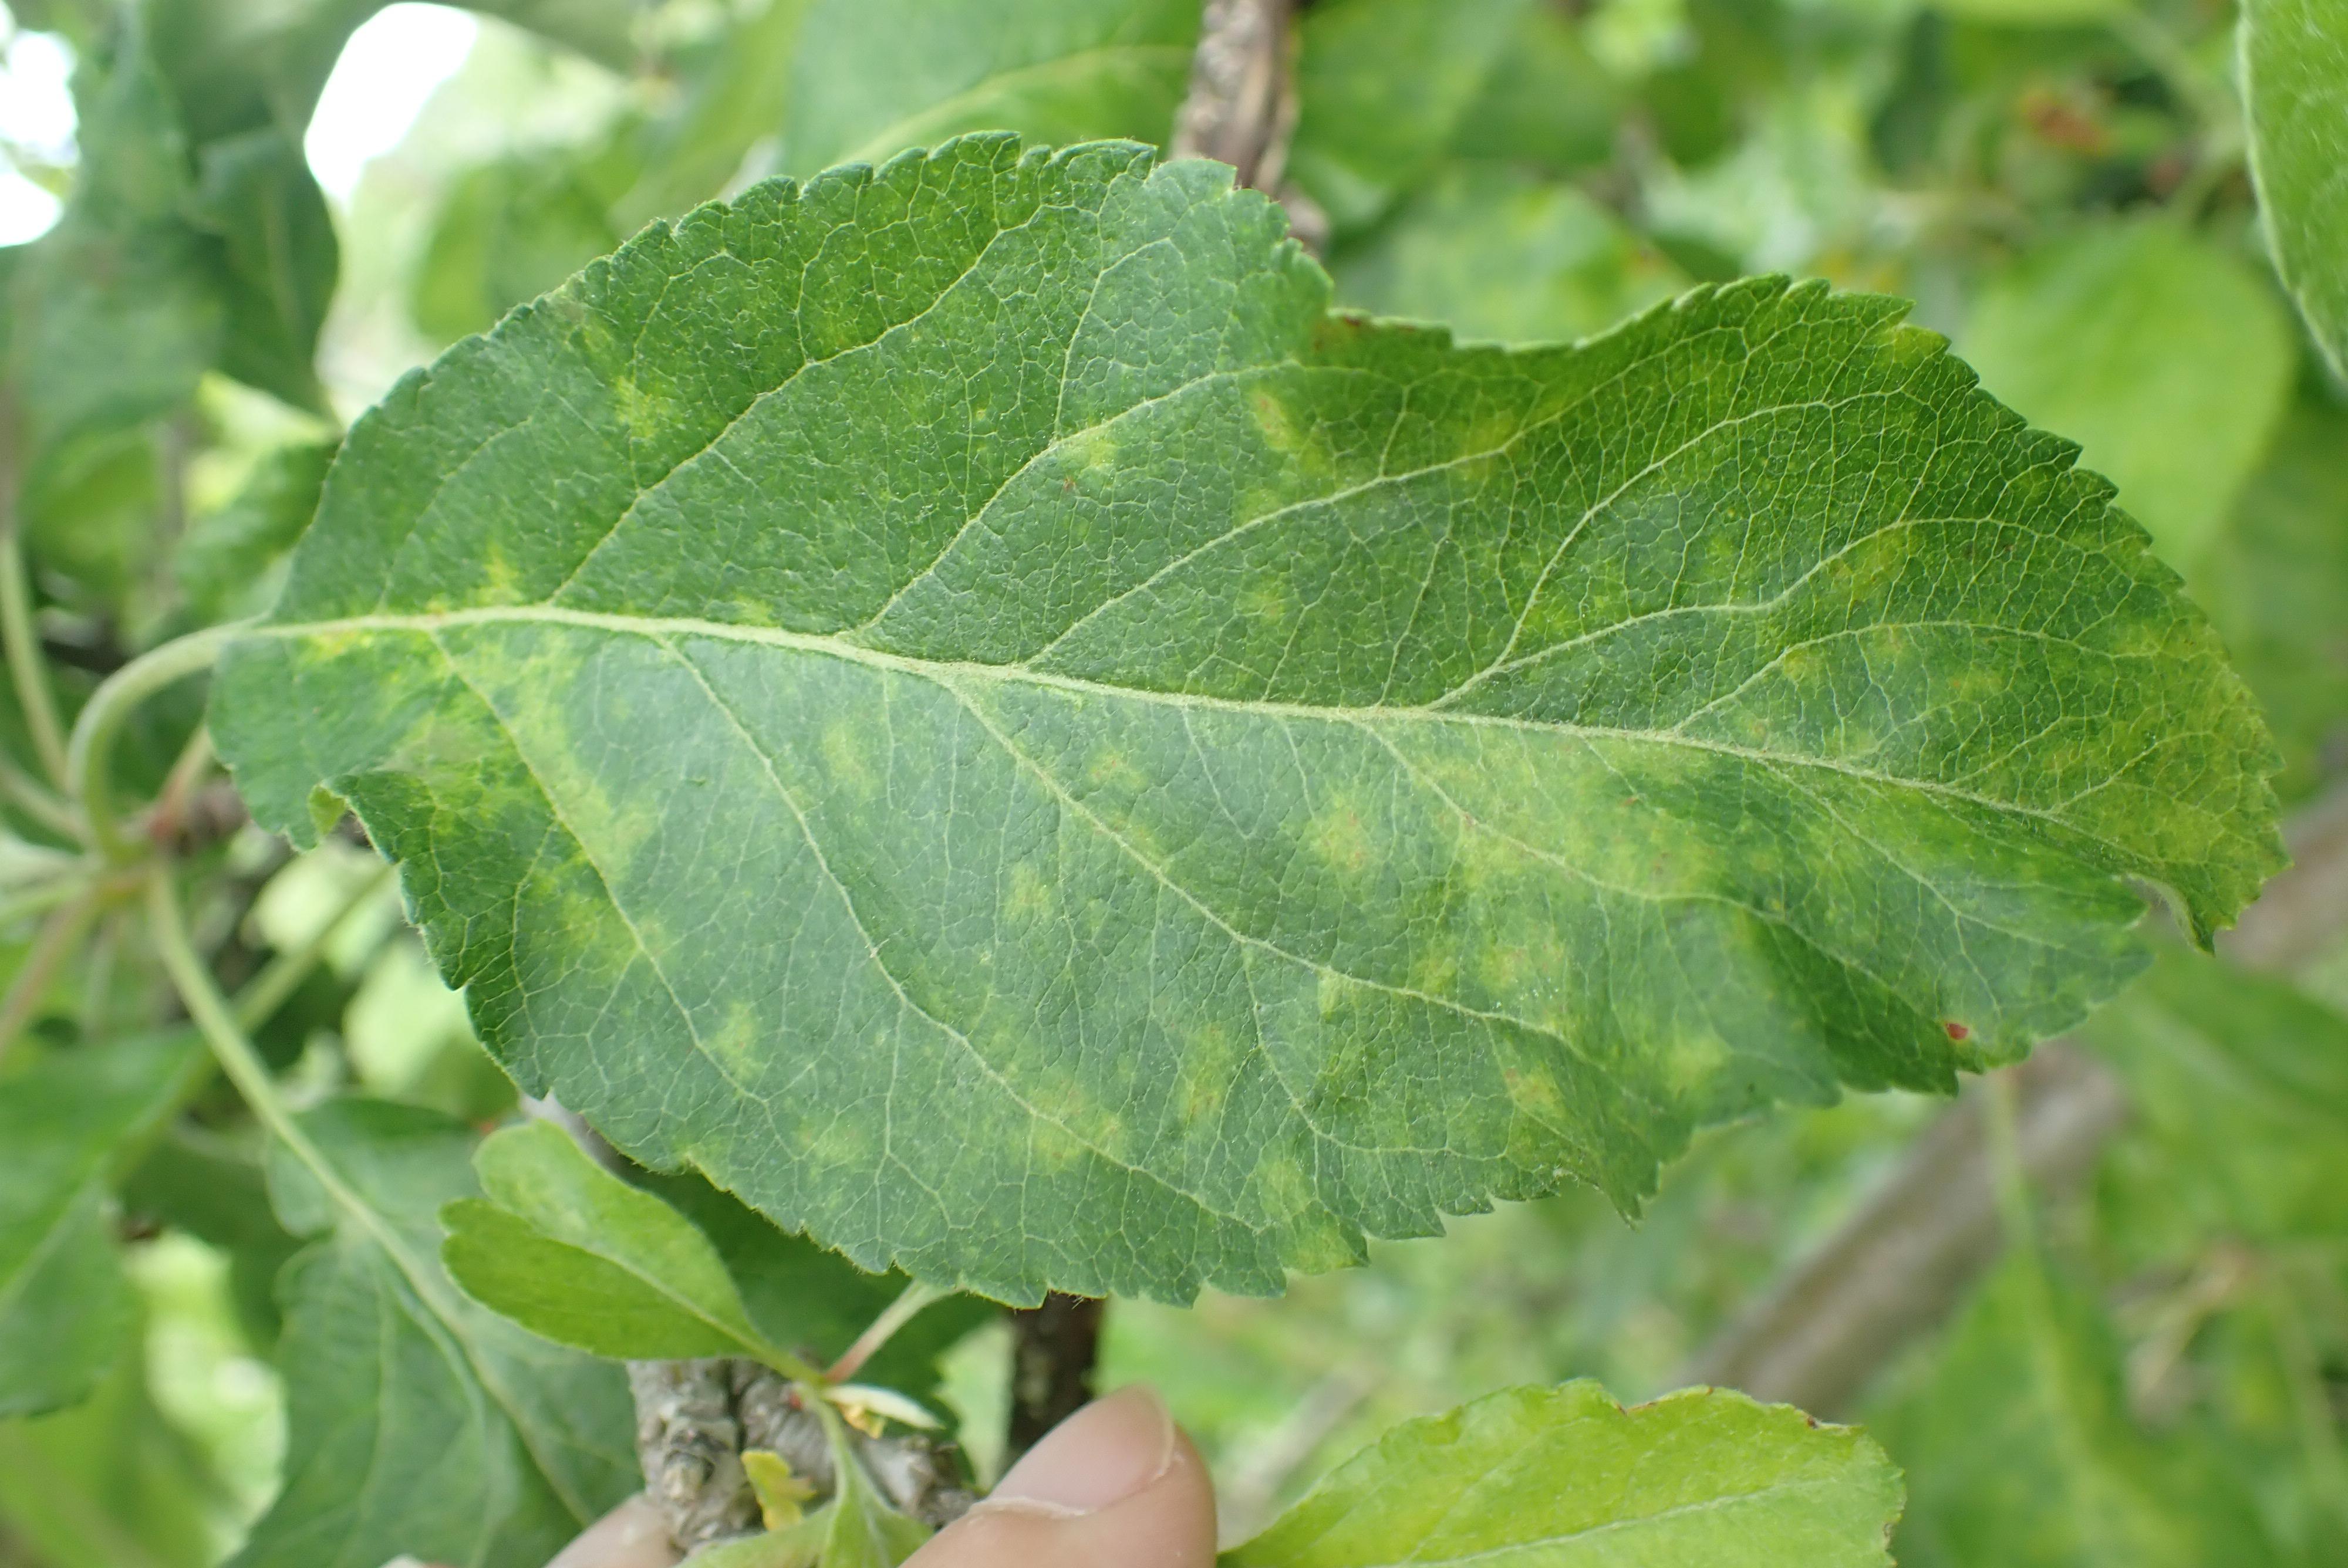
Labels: scab